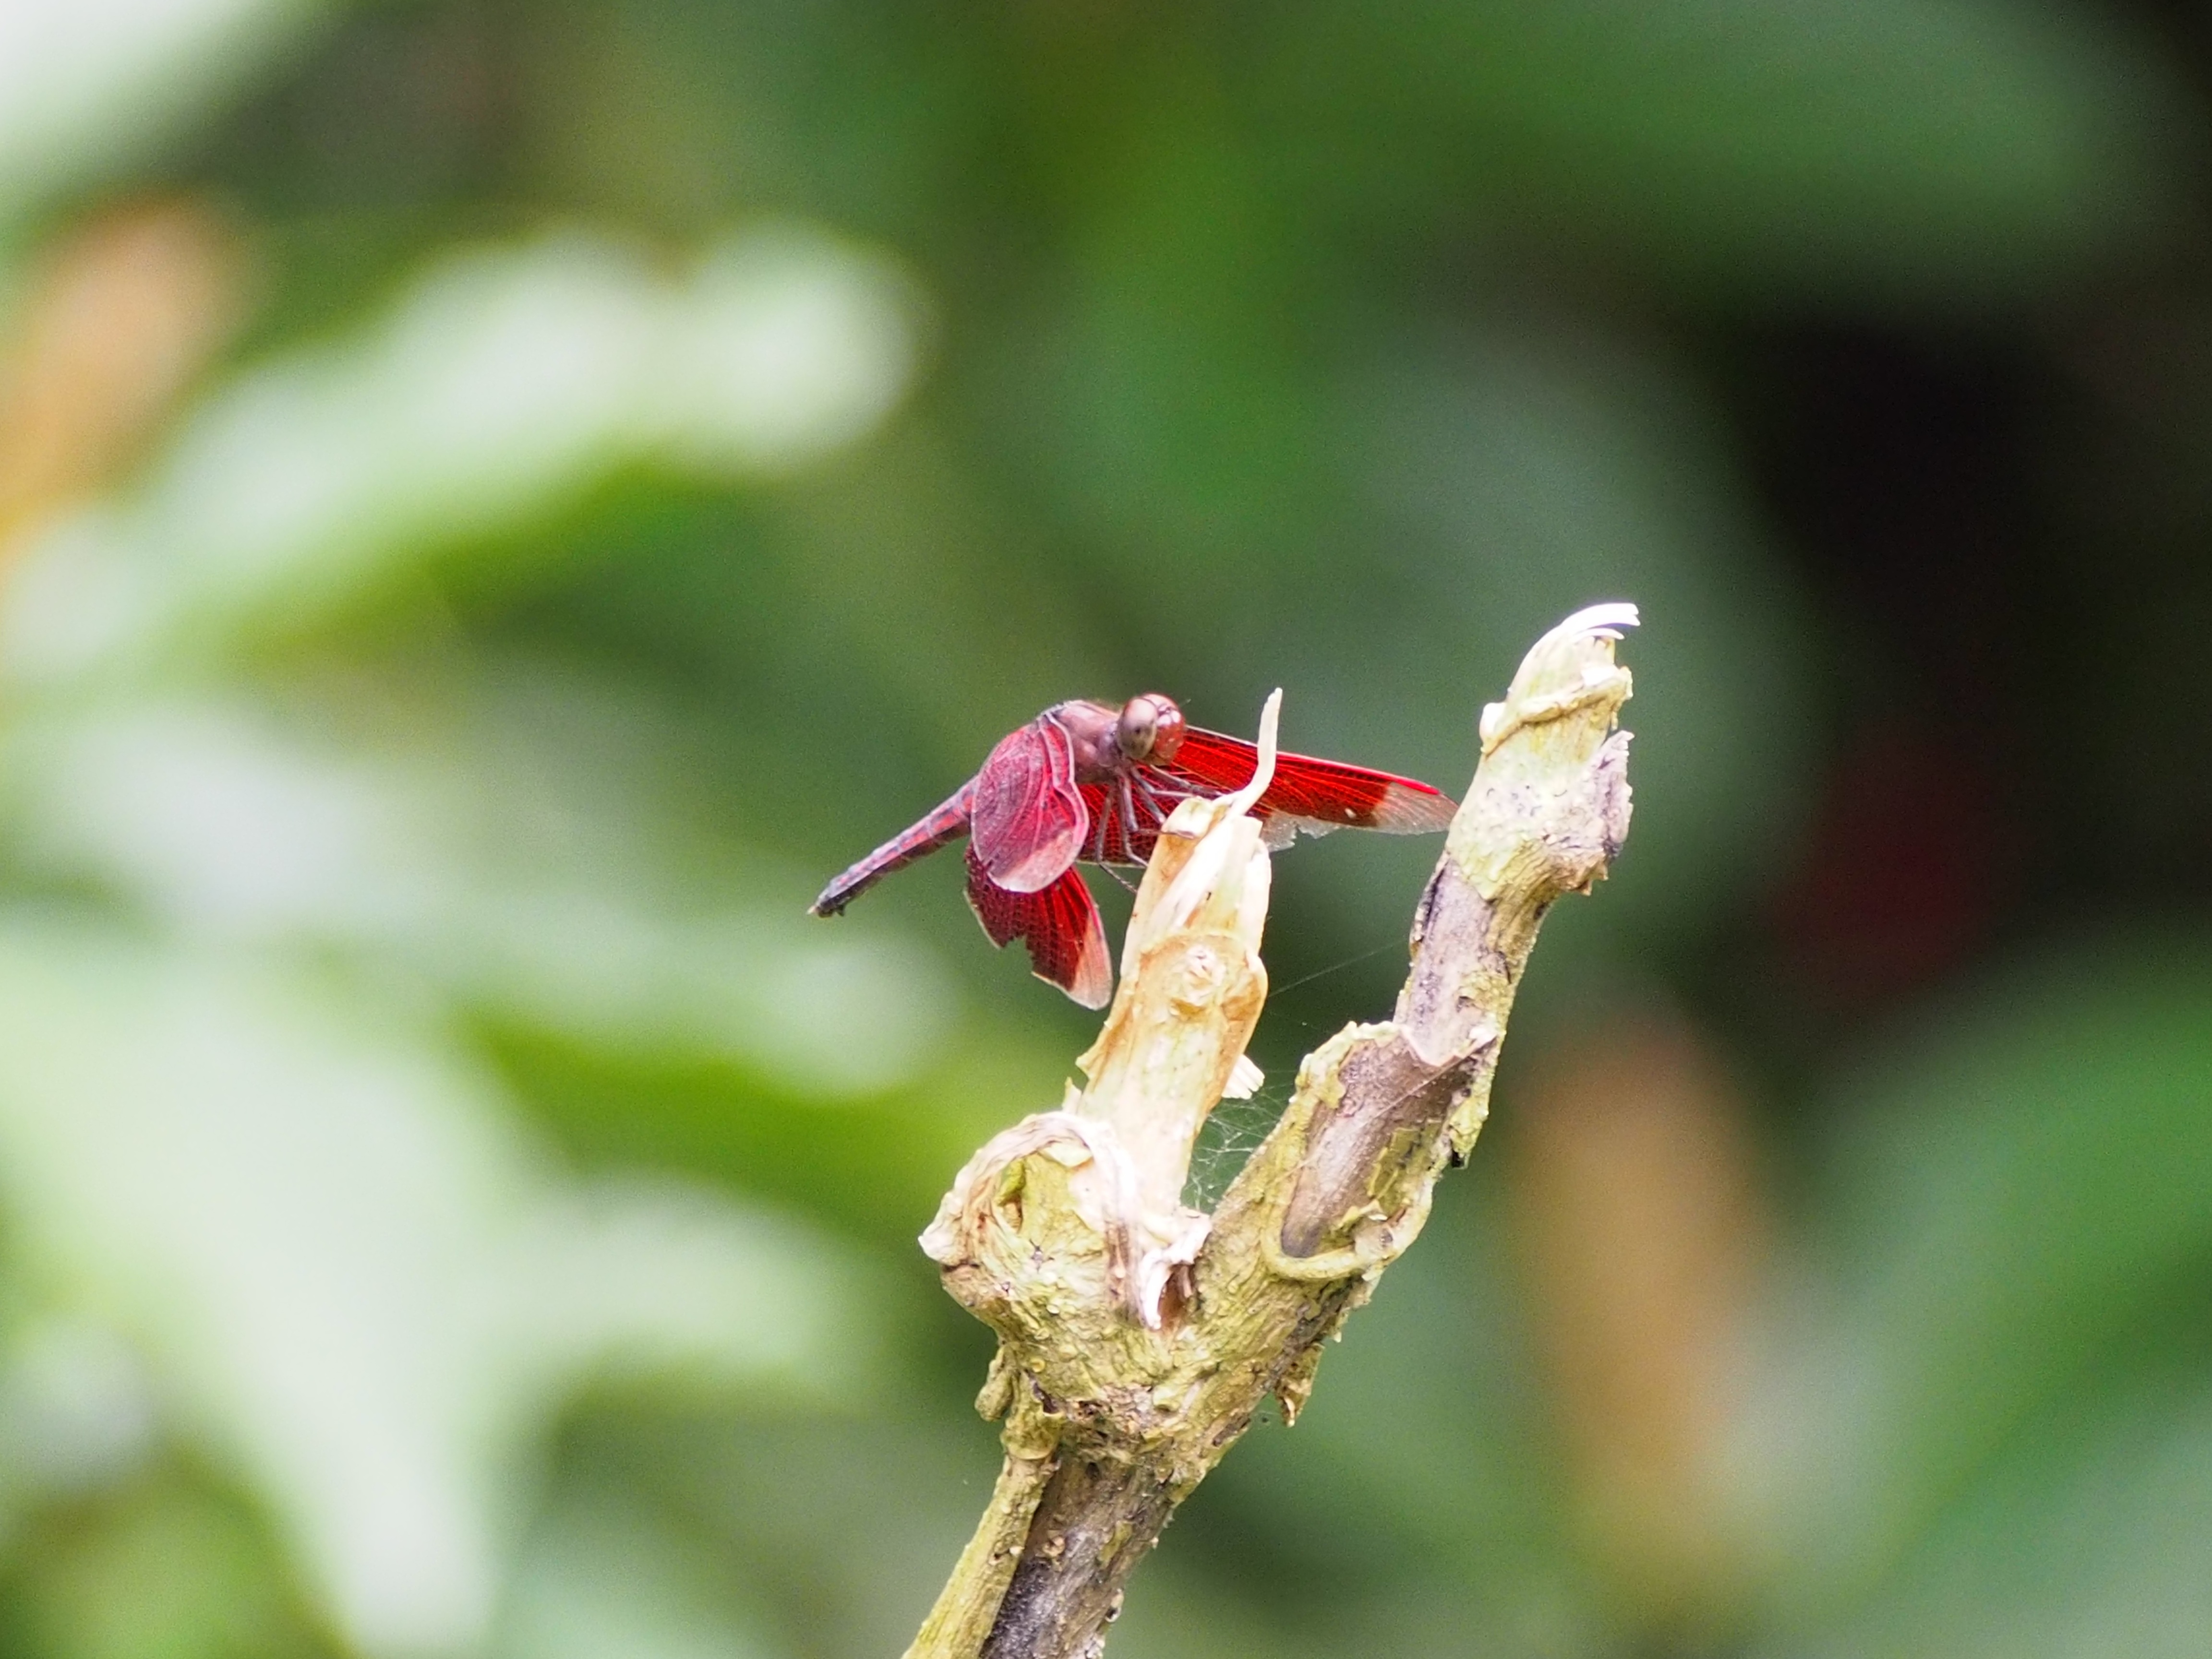
nature, branch, photography, leaf, flower, wildlife, green, red, insect, rest, flora, fauna, invertebrate, close up, dragonfly, taipei, macro photography, dragonflies and damseflies